Higashikubiki District, Niigata

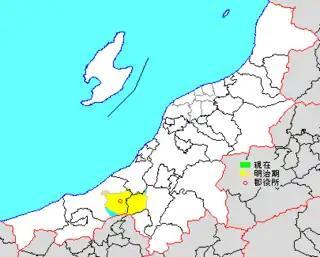
Map showing original extent of Higashikubiki District in Niigata Prefecture:* yellow - areas formerly within the district borders during the early Meiji period

As of 2003, the district had an estimated population of 19,638 with a density of 45.60 persons per km. The total area was 430.64 km.